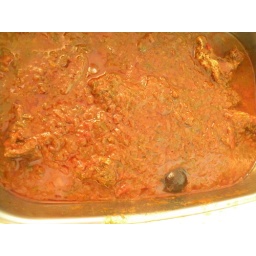
Fish stew. Thick consistency. Eaten with white rice. Dried black lemon in border of photo